René Massis

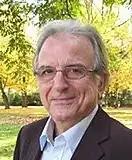

Born in Lyon, Massis studied singing and lyrical art at the Conservatoire national supérieur musique et danse de Lyon, in addition to his university studies (modern letters) at the Faculty of Lyon and won his prizes in 1968. He then travelled to Italy to Milan where he spent seven years perfecting his technique and studying the Italian repertoire.